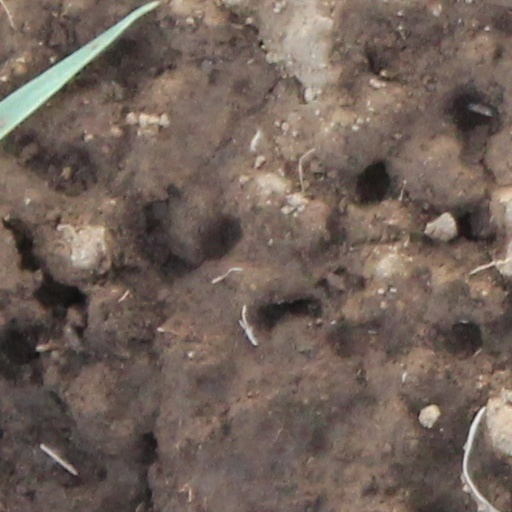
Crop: wheat